Moxon Huddersfield

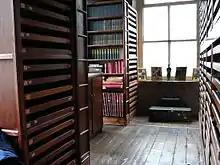
Moxon's archives, Yew Tree Mills

The company was acquired in 1993 by British industrialist Firas Chamsi-Pasha, formerly of textile firm Hield Brothers. Mr Chamsi-Pasha dropped 90% of the company's customer base and concentrated its production in the most expensive segment of the cloth market, with retail price up to £4,200 a metre in 2005 for fabrics such as a 12.9 micron wool or a super-fine wool with an 18 ct gold stripe. Mr Chamsi-Pasha marketed Super 180s fabrics in 1998 and Super 210s fabrics in 2000. He claimed in 2003 that he was willing to pay "silly prices" to acquire wool with a fiber measuring less than 12 microns and had bought 26 pounds of wool with a fiber measuring 11.5 microns. The company uses antique machinery together with up-to-date equipment, such as a £120,000 scouring machine.In 2006, Joanne Alsop, then head designer of the company, won a Silver Shuttle Award from the Worshipful Company of Weavers. As of 2010, the company was using 8 looms and producing about 500 single pieces or 35,000 metres per year, using archives going back to the 1930s for ideas. As of 2011, its fabric are priced between £300 ($480) and £11,000 ($17,600) per metre. 95% of the production is exported.